Seventh-day Adventist Church

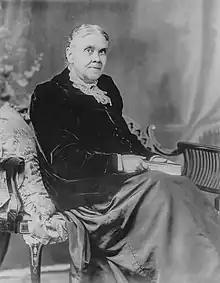
Ellen G. White in 1899

The Adventist Church owns and operates 58 publishing companies around the world, in about 136 languages. The major number are in the Trans-European Division (TED), and Inter-European Division (EUD). In 2014, Review and Herald Publishing Association merged with Pacific Press Publishing Association. The Review and Herald board voted 153-to-66 in favor of the merger and the board of Pacific Press voted 42-to-1 in favor of the merger. Review and Herald Publishing Association had been in Hagerstown, Maryland, since 1983. From 2013 to 2014, Review and Herald Publishing Association lost almost US$2 million. Formerly its revenue in 1985 was $45.8 million and dropped to $21.8 million in 2013. Pacific Press had also lost much revenue. Pacific Press Publishing Association was in Mountain View, California from 1904 to 1983. It moved to Nampa, Idaho, to reduce the cost of living for new employees.